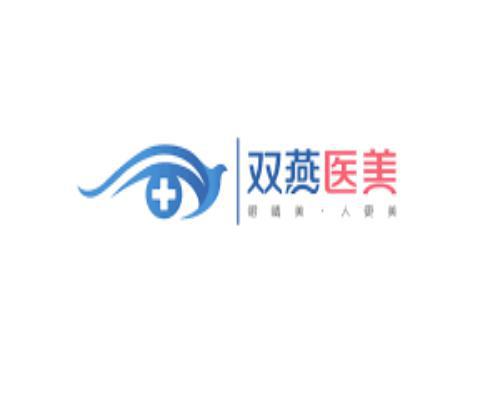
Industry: Medical